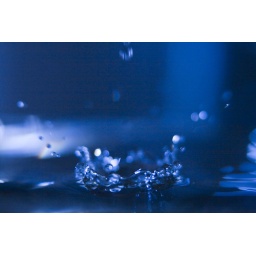
A water drop falls in a bowl